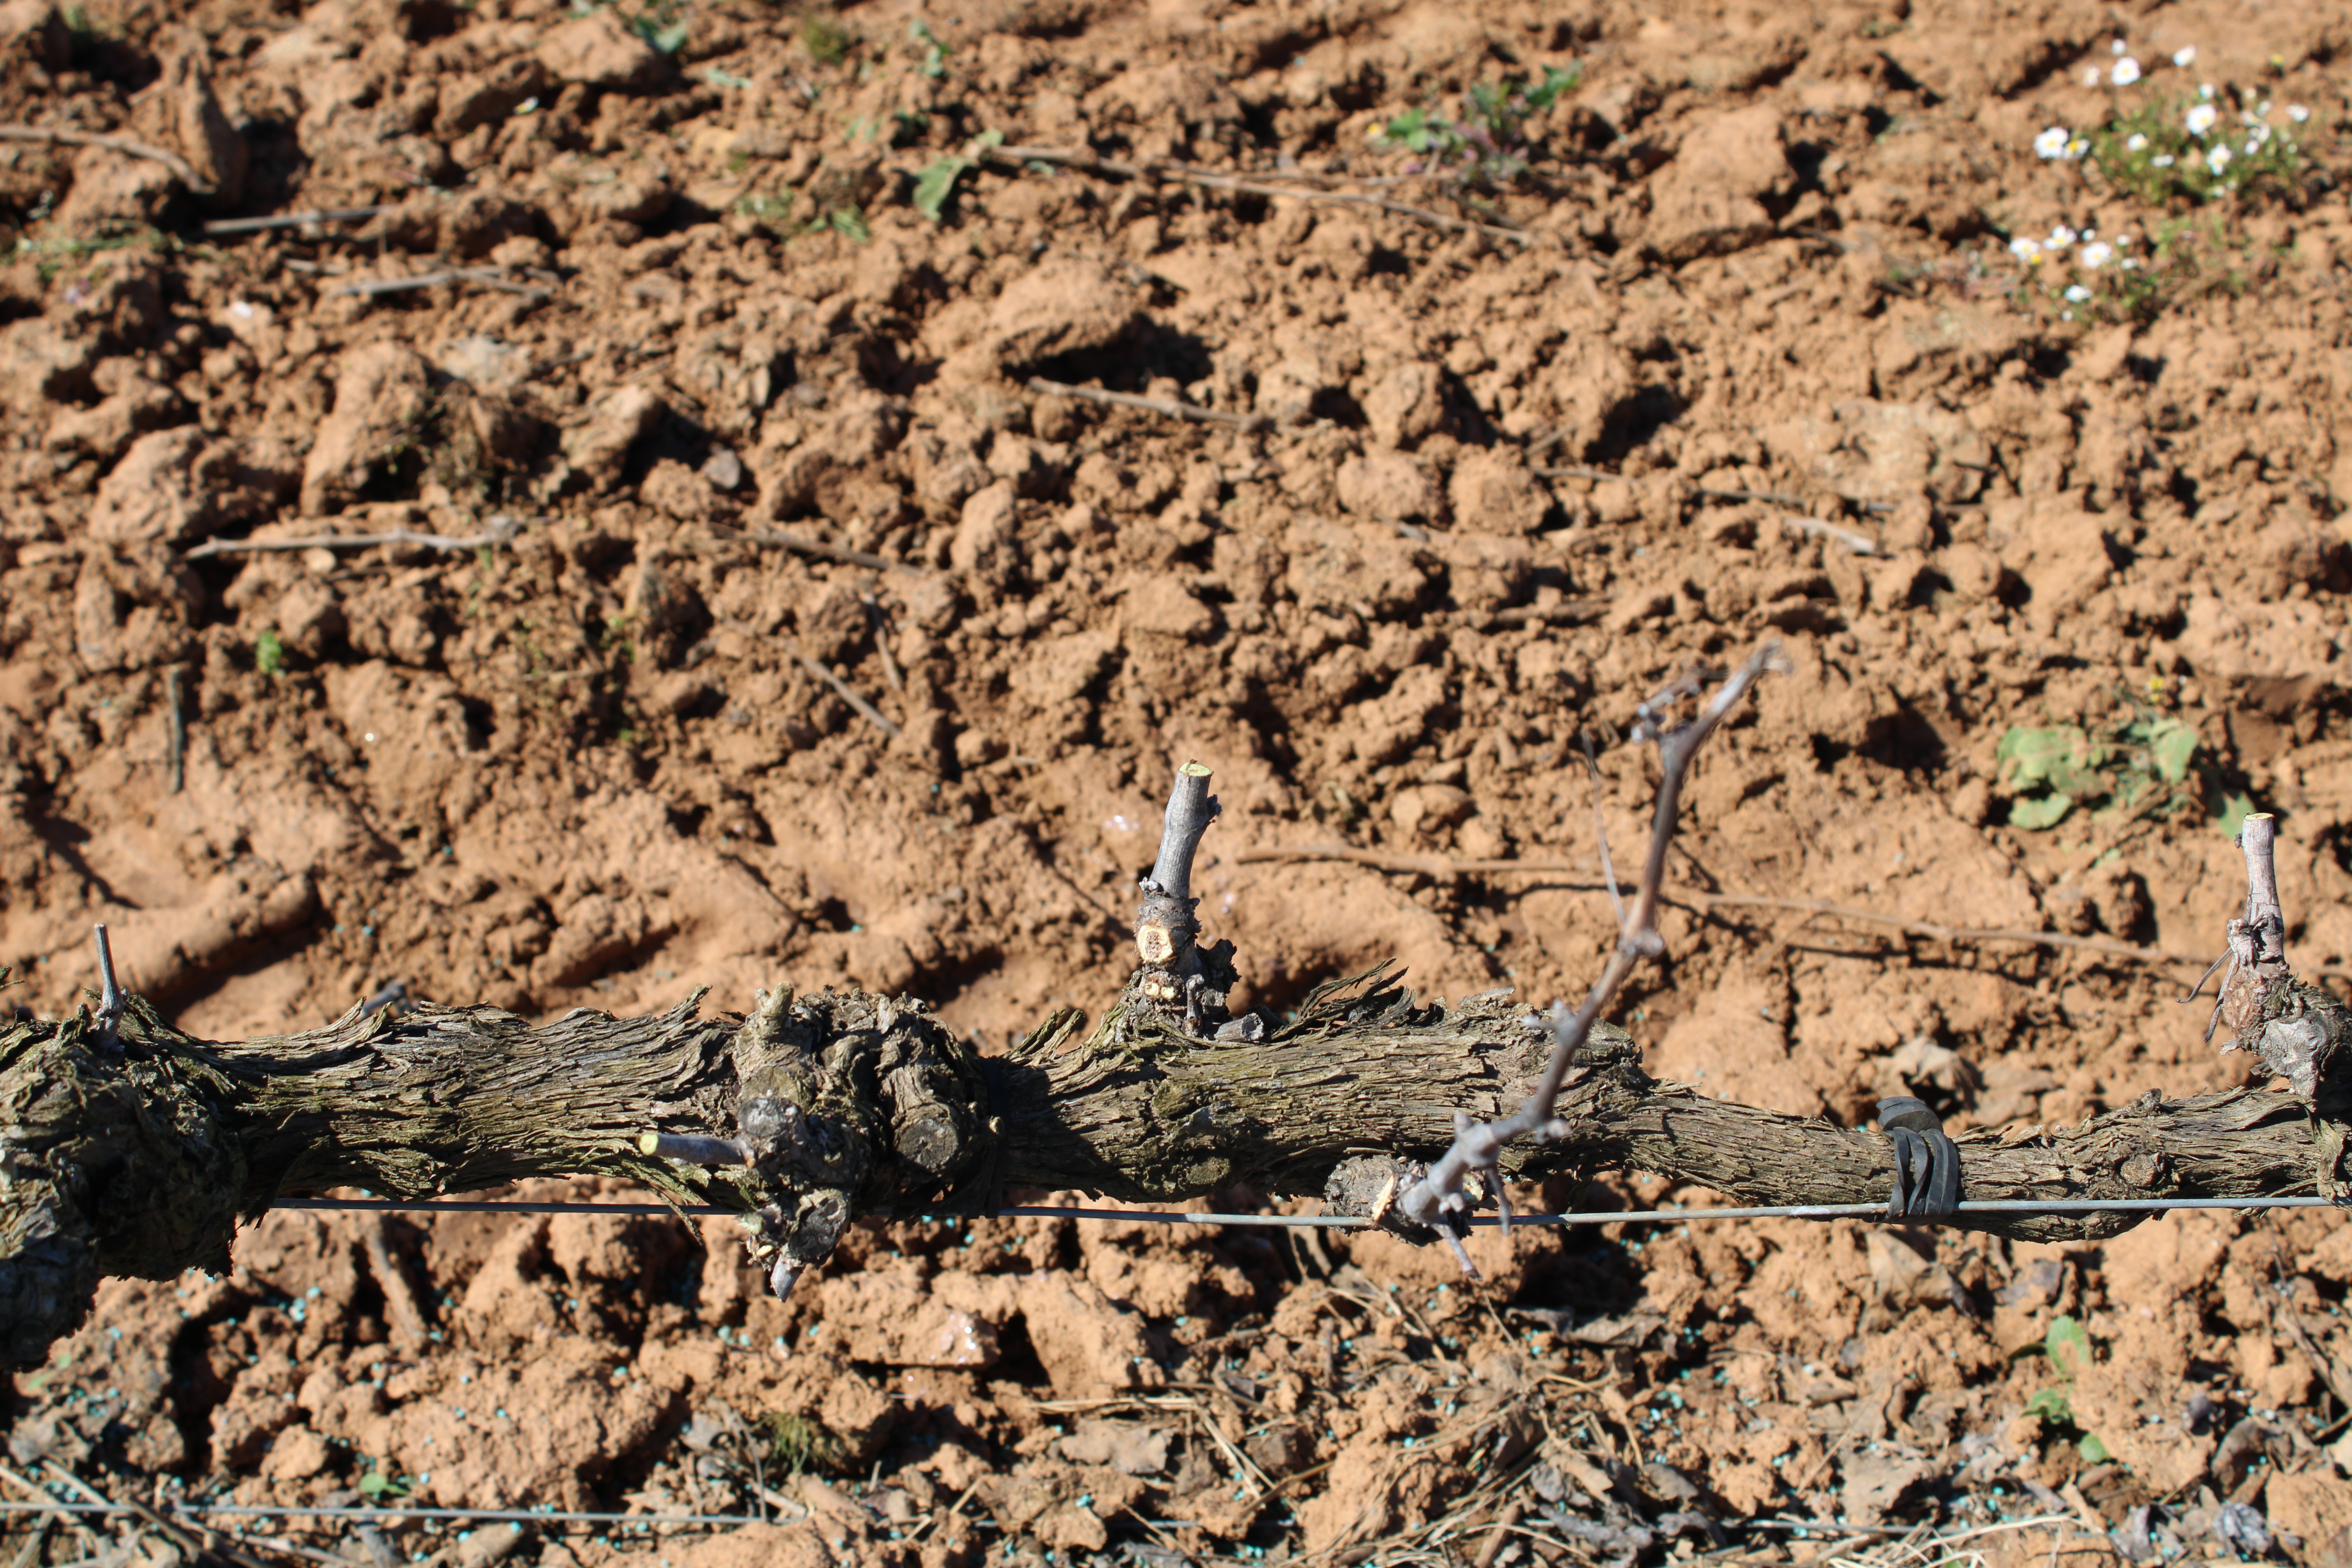
Unpruned shoots: 1
Pruned shoots: 5
Trunks: 1